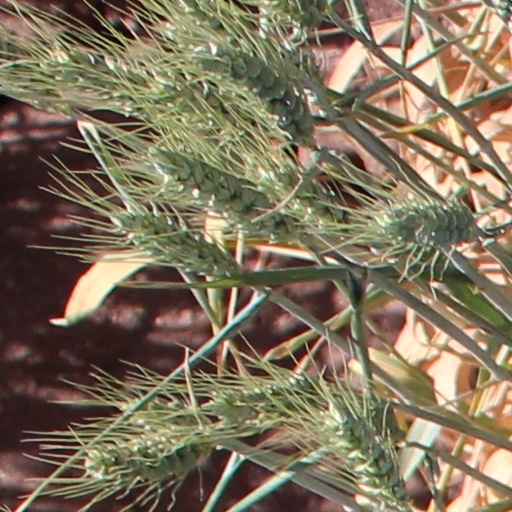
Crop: wheat